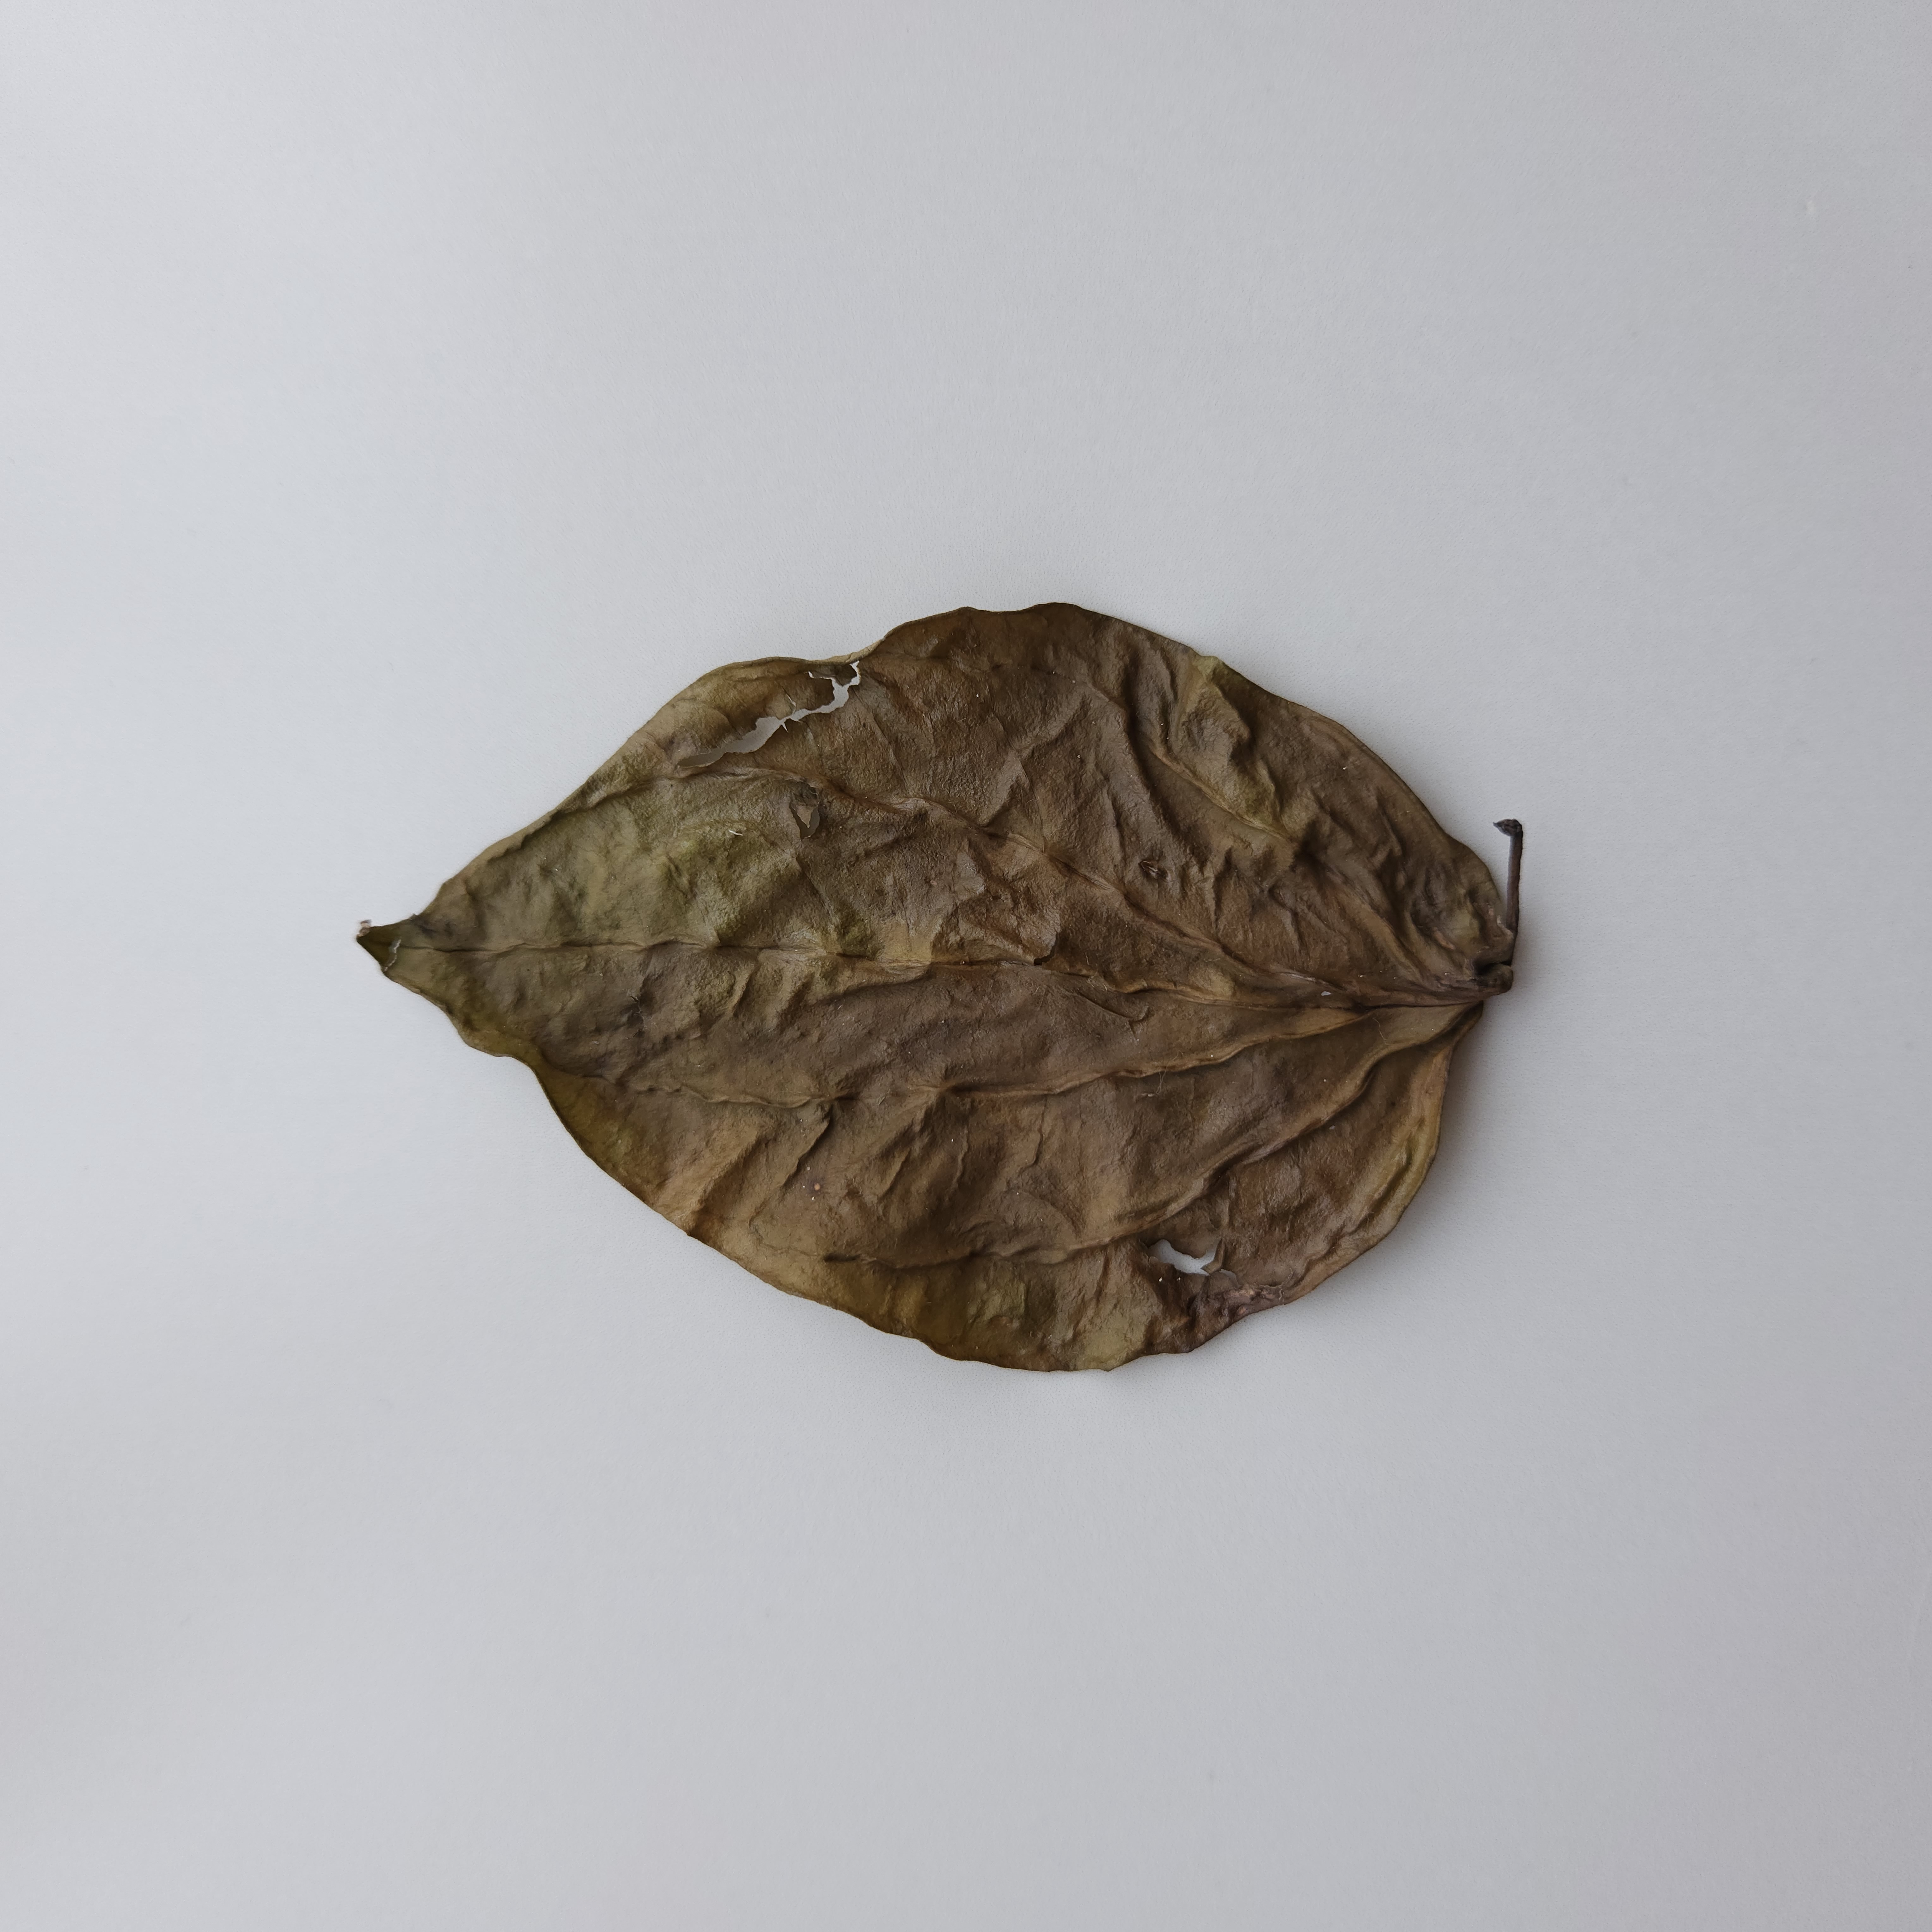
Label: Dried